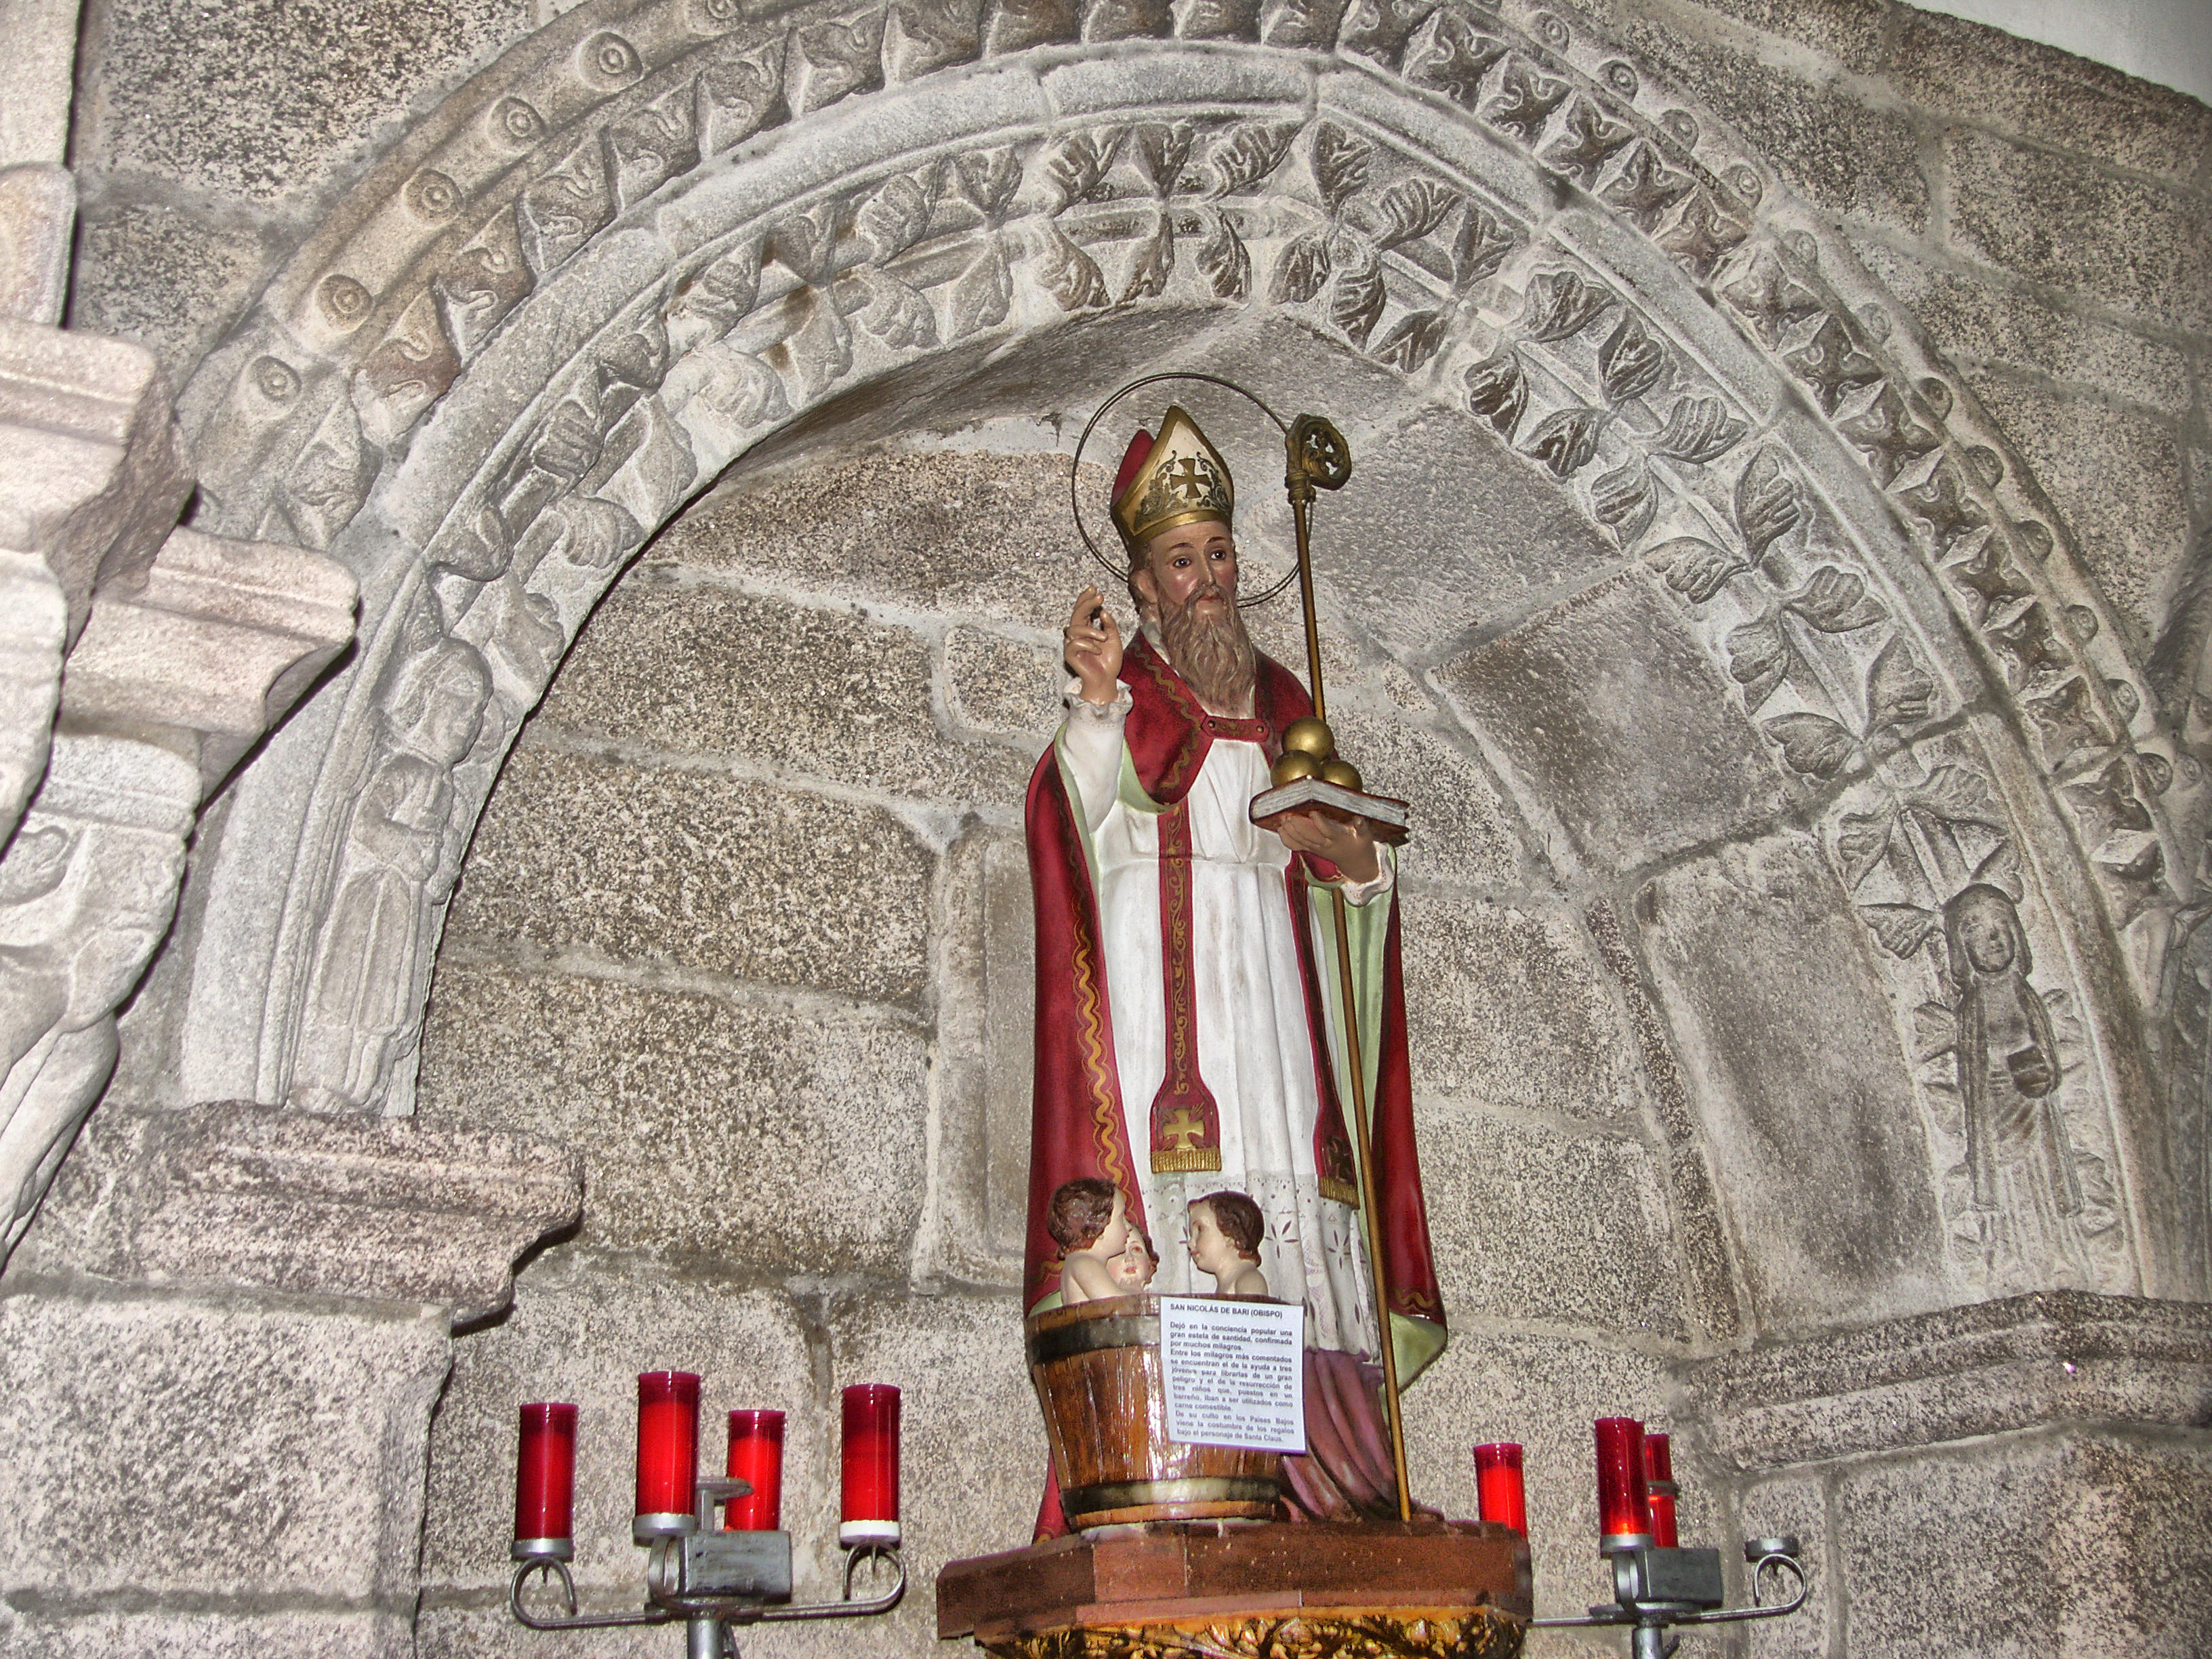
building, religion, church, cathedral, place of worship, art, cool image, temple, basilica, middle ages, ancient history